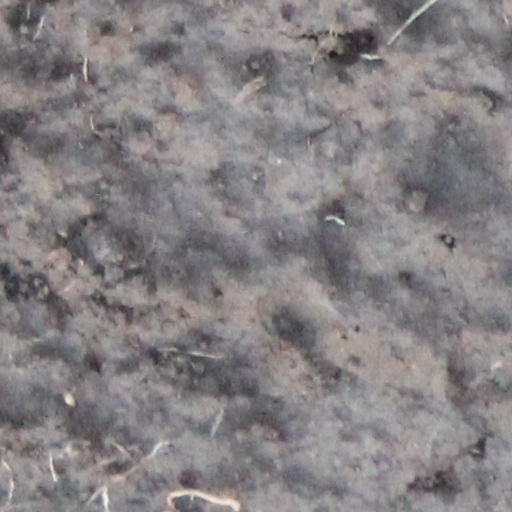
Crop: wheat